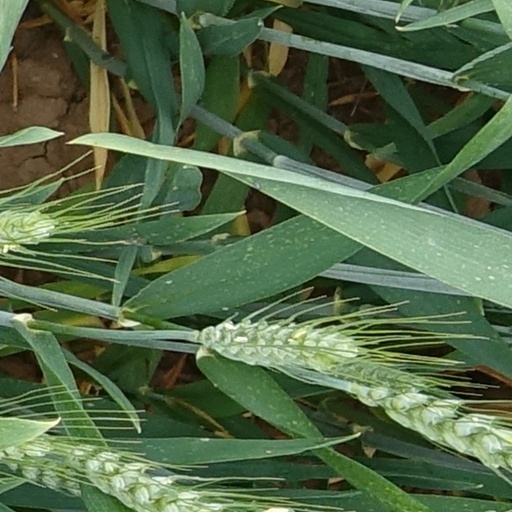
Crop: wheat